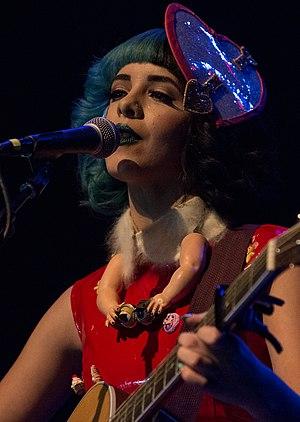
Melanie Adele Martinez, née le 28 avril 1995 à New York, est une auteure-compositrice-interprète, productrice, réalisatrice et actrice américaine.